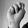
ASL letter: N